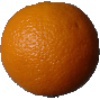
Label: Orange 1